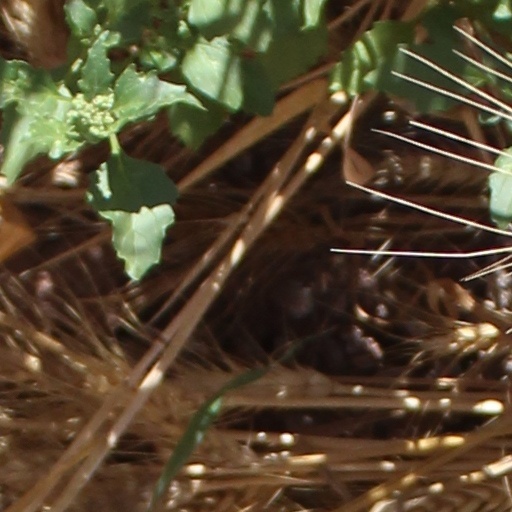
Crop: wheat